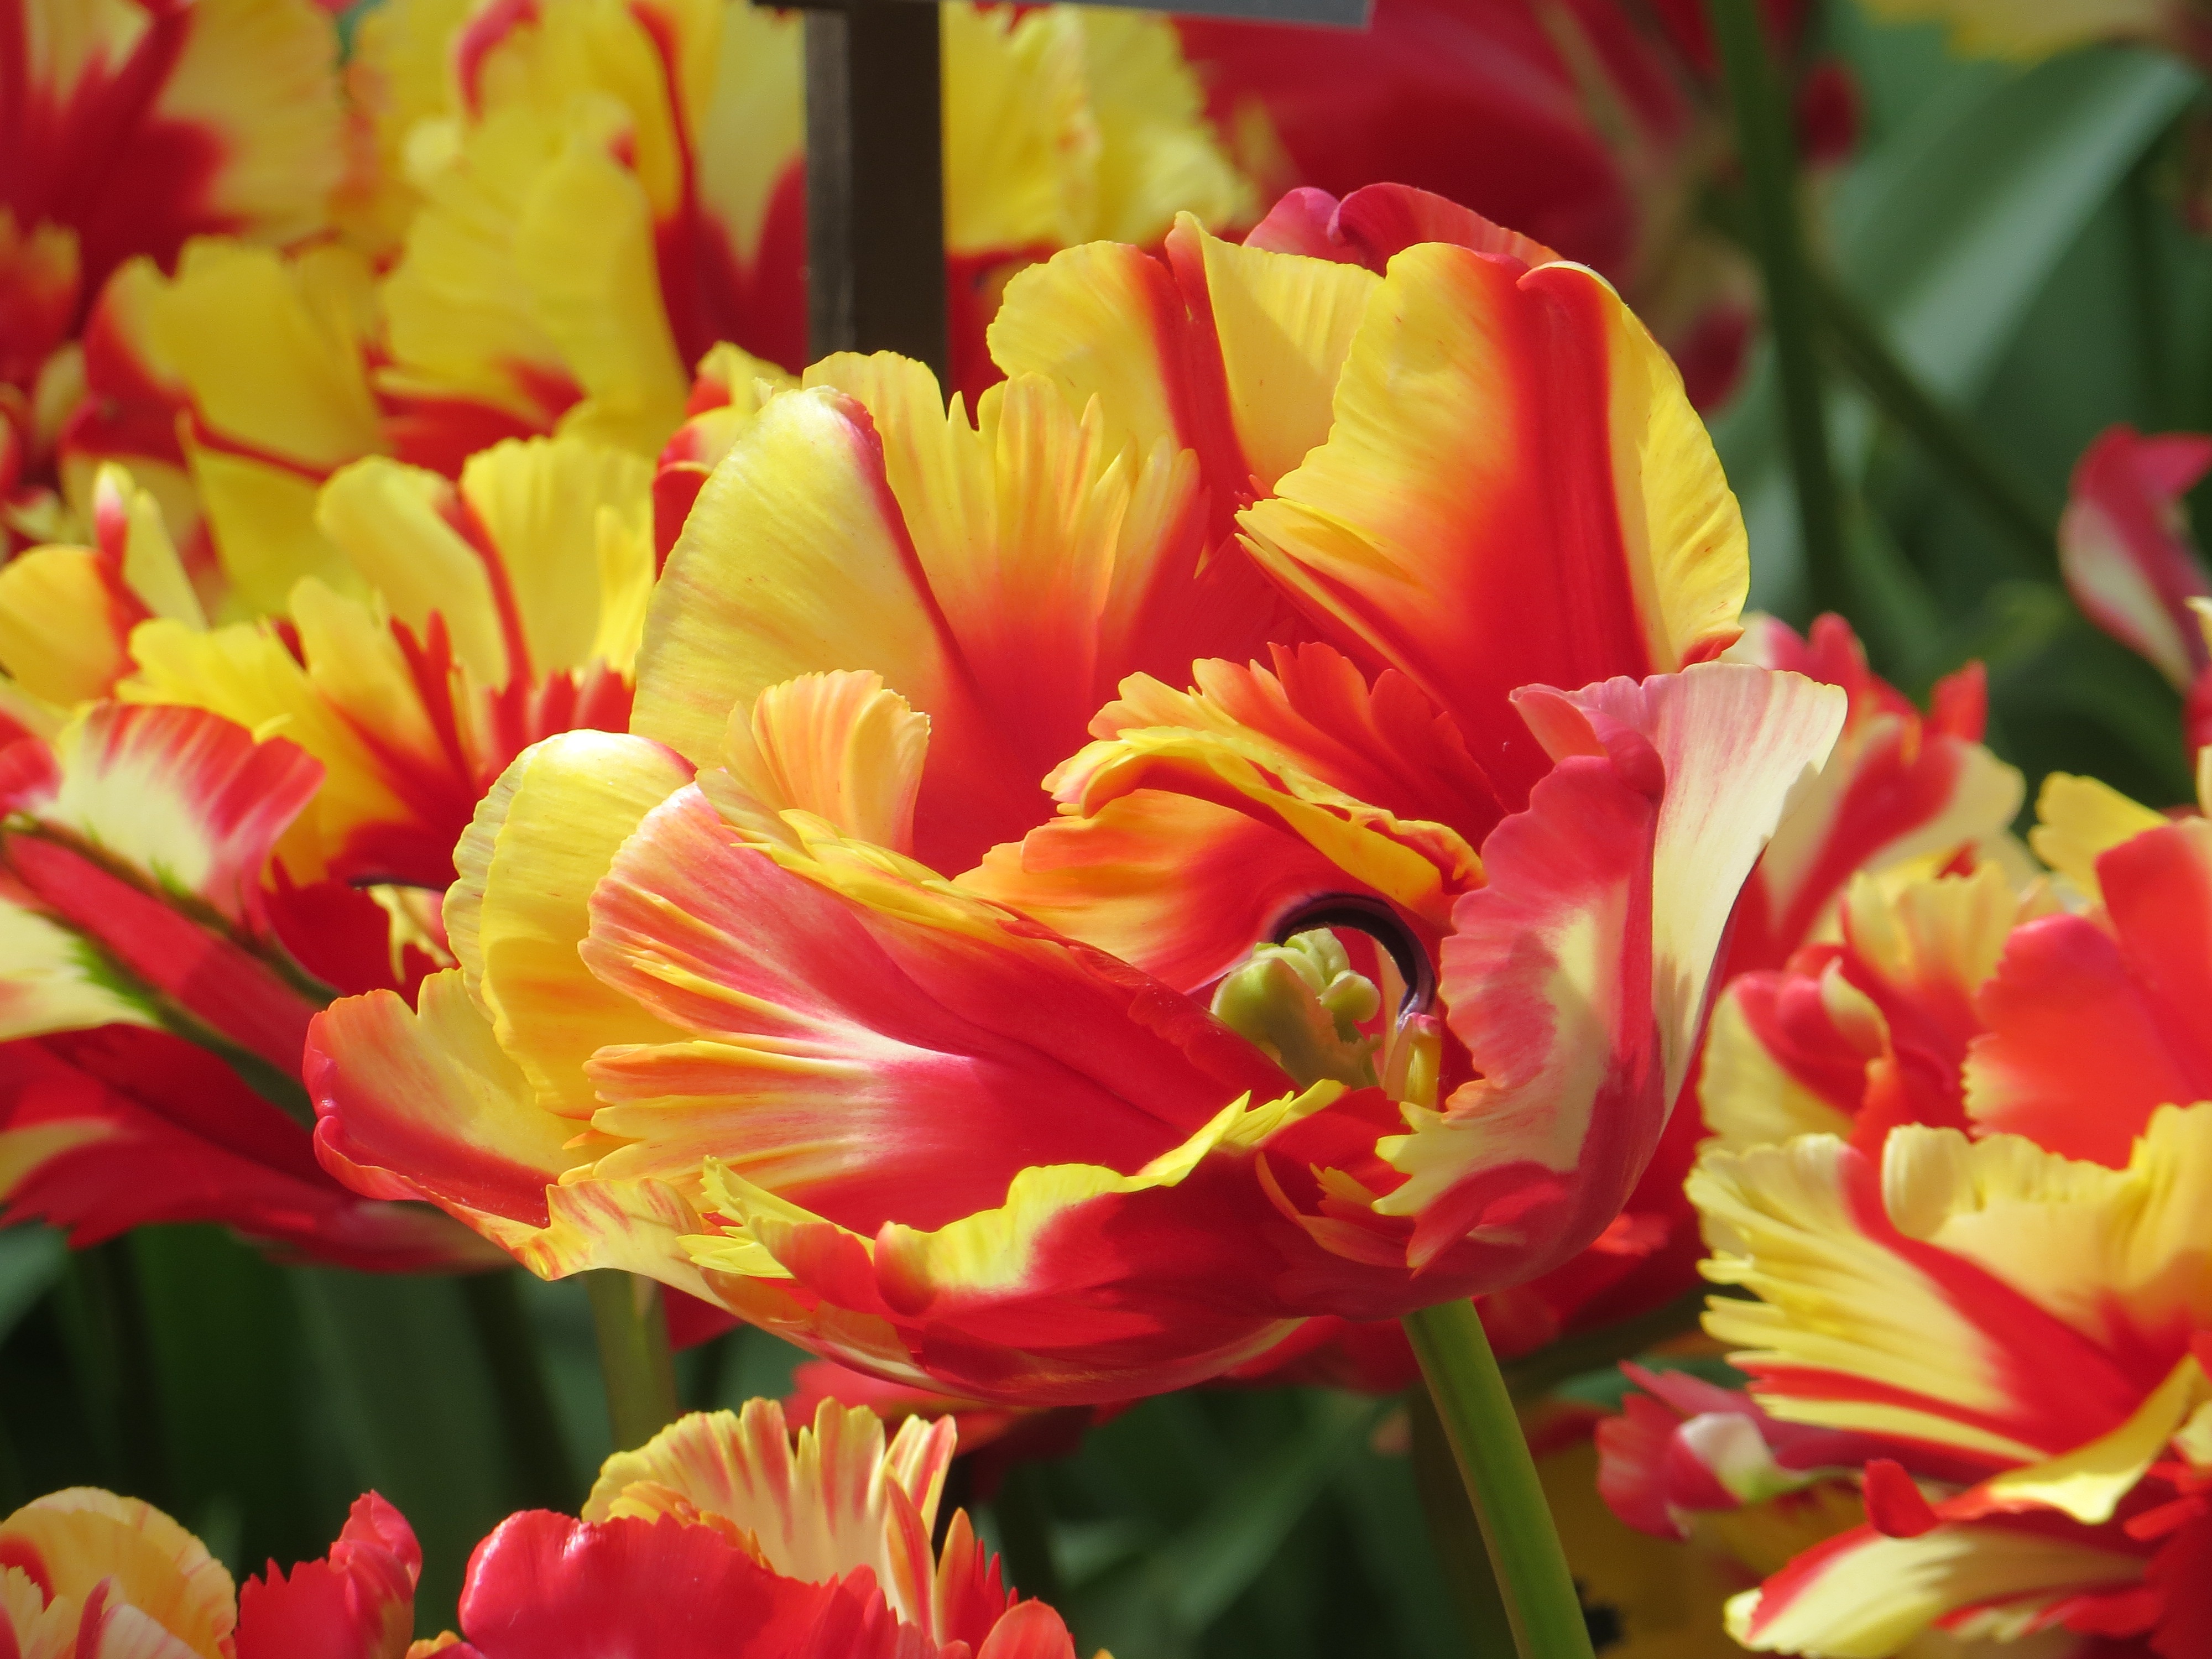
plant, flower, petal, tulip, yellow, close, flora, farbenpracht, holland, tulips, keukenhof, daylily, macro photography, flowering plant, land plant